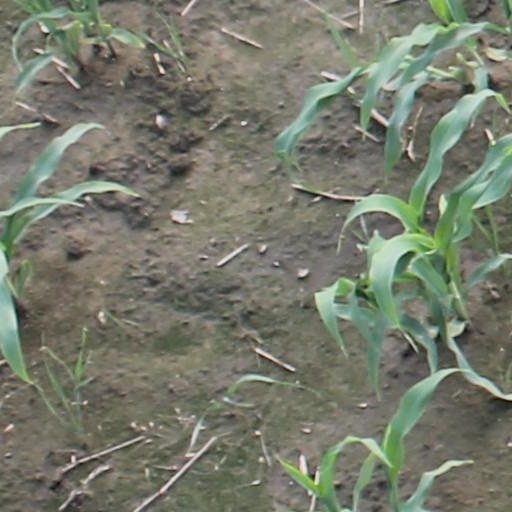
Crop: maize; corn